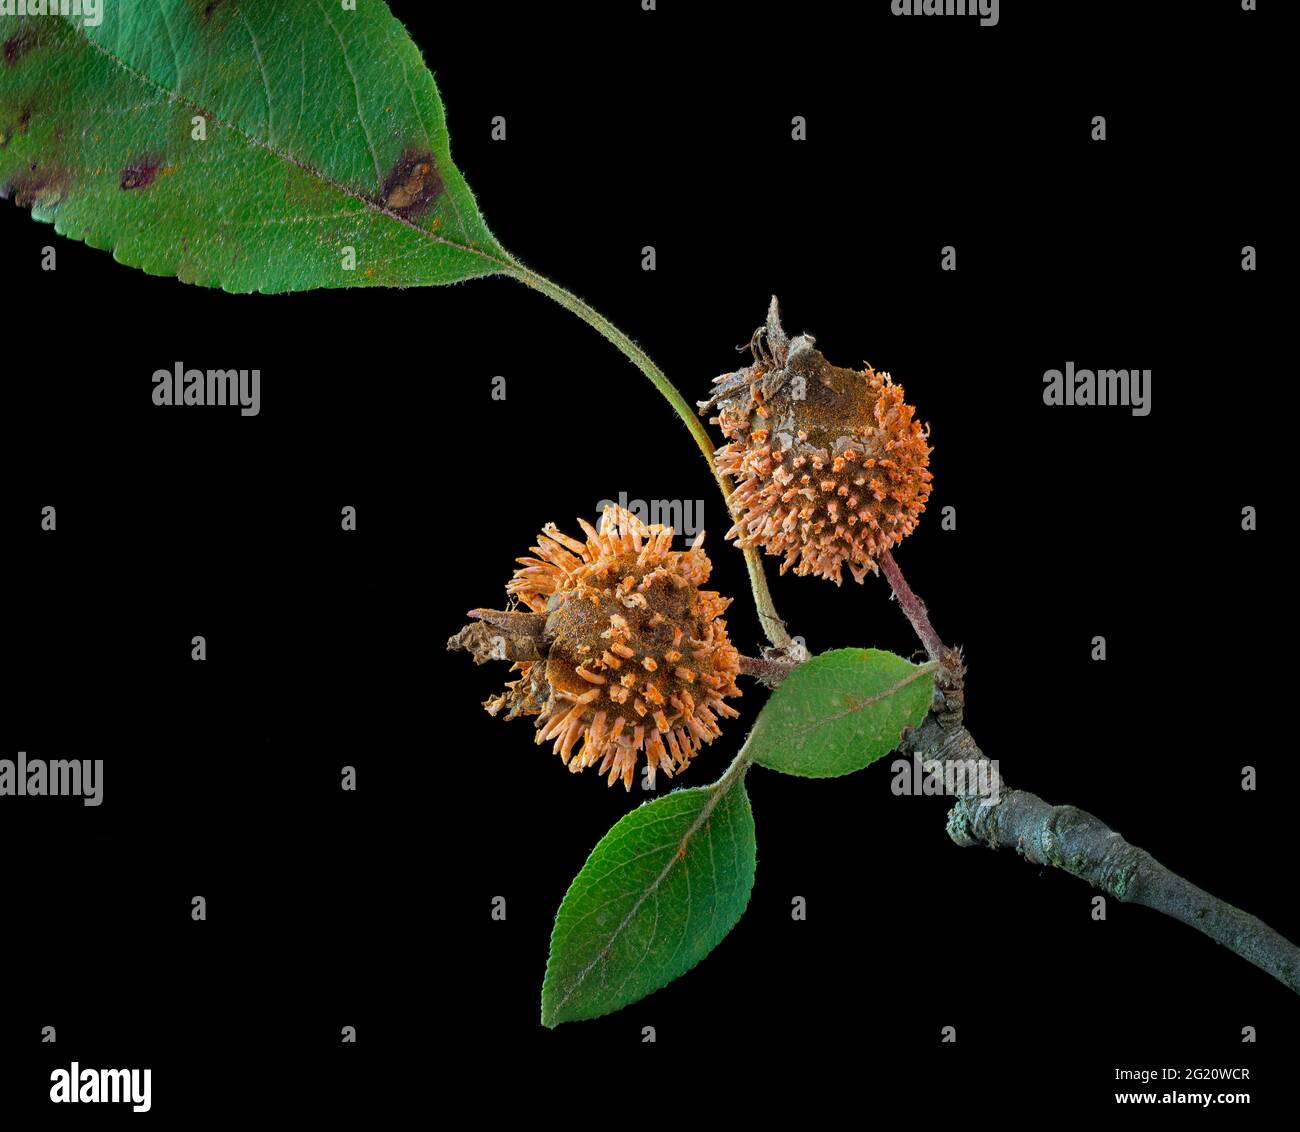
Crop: apple
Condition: rust